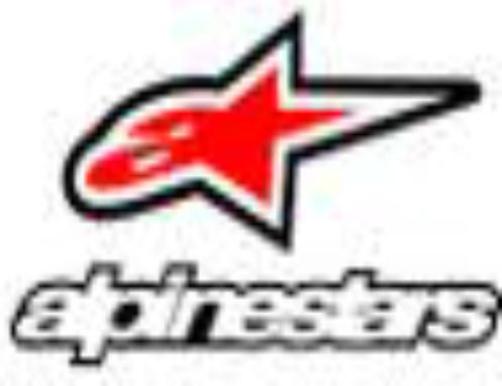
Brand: alpinestars-2
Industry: Clothes